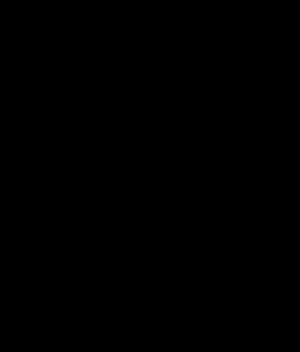
Parmi les ressorts hélicoïdaux, il existe :